History of Thailand (2001–present)

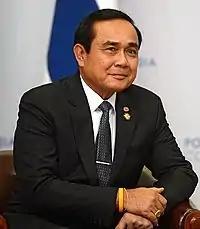
Prayut in 2016

The UDD suspended most of their political activities throughout the rest of the year, but regathered in March 2010 to call for new elections. The protesters later occupied a large area of Bangkok's central shopping district, blocking off areas from Ratchaprasong Intersection to Lumphini Park. Violent attacks, both against protesters and government units, escalated as the situation dragged on, while negotiations between the government and the protest leaders repeatedly failed. Around mid-May, in an attempt to remove the protesters, military forces performed a crackdown on the protest, leading to violent confrontations and over ninety deaths. Arson attacks erupted around the protest site as well as several provincial centres, but the government soon took control of the situation. The protesters dispersed as UDD leaders surrendered.